New York State Route 104A

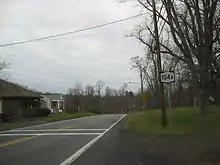
NY 104A northbound through the hamlet of Sterling

NY 104A begins at a rural intersection with NY 104 and NY 370 southwest of the village of Red Creek. While NY 370 heads south from the junction to begin its trek east toward Syracuse, NY 104A travels to the north, initially traversing a mostly undeveloped area outside of Red Creek. After , it turns northeast to enters the village of Red Creek on Wolcott Street. The route follows Wolcott and Water Streets through the small village to its modest commercial center, where it intersects Main Street. NY 104A turns north here, following Main Street through the village's residential northern half on its way out of the village.